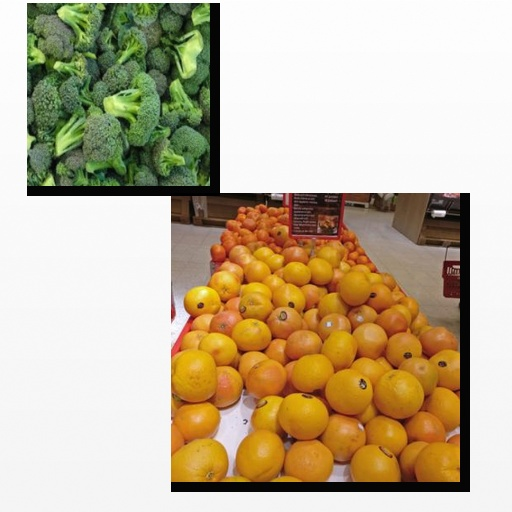
Food items: red_grapefruit, broccoli